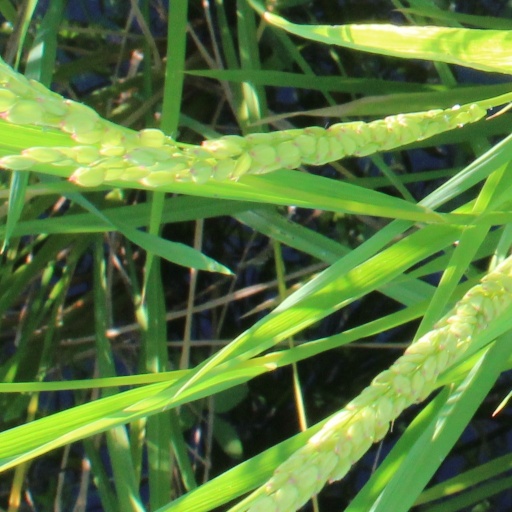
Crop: rice